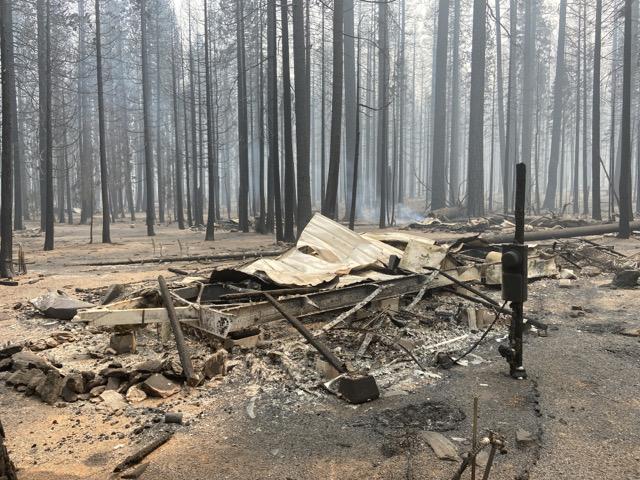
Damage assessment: destroyed